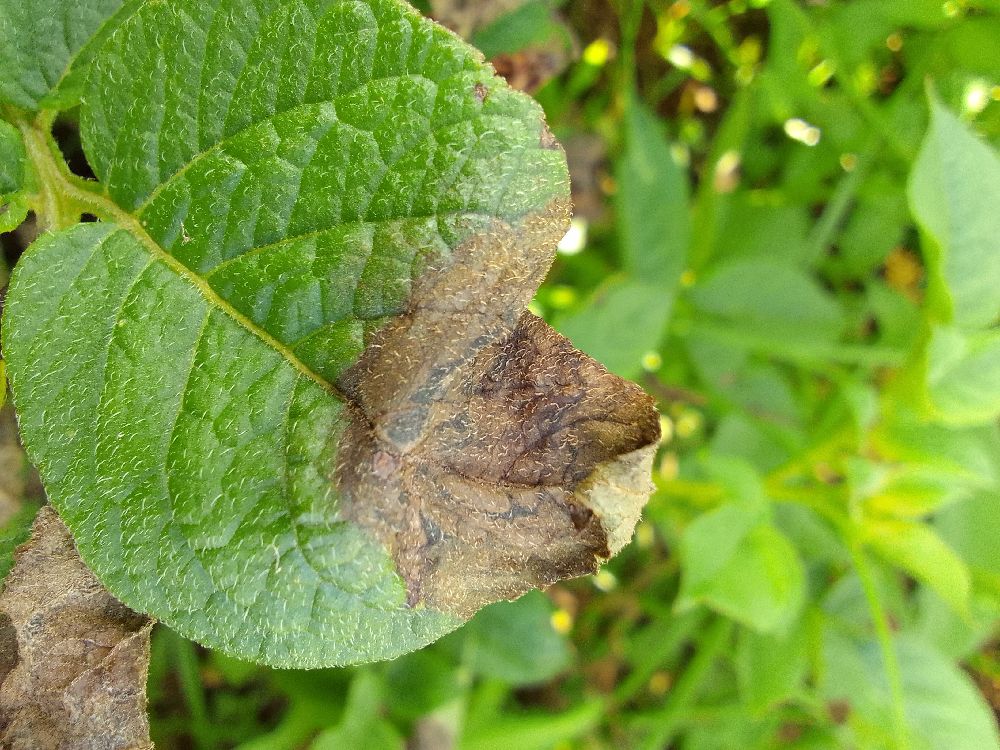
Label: Late blight